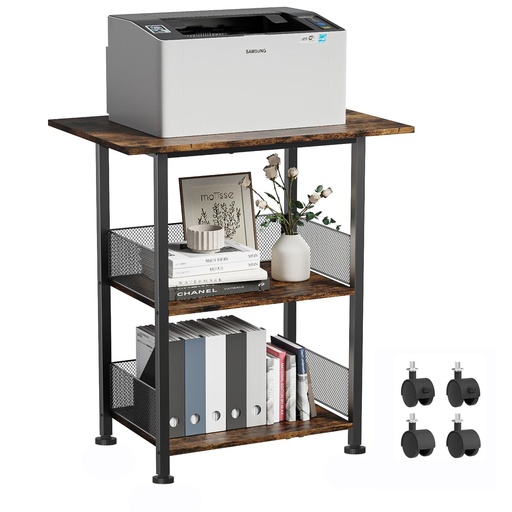
BOHDK Printer Stand, 3-Tier Industrial Large Printer Table with Shelf, 23"x15" Mobile Heavy Duty Storage Rack on Wheels for Home Office Printer Fax Machine Scanner Copier
Brand: BOHDK
Category: Electronics > Print, Copy, Scan & Fax > Printer, Copier & Fax Machine Accessories > Printer Stands